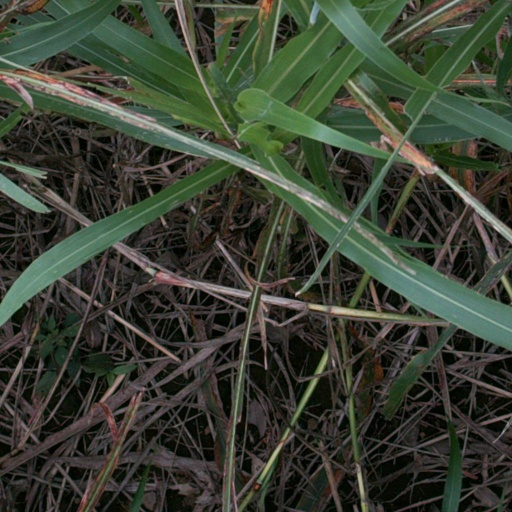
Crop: sorghum